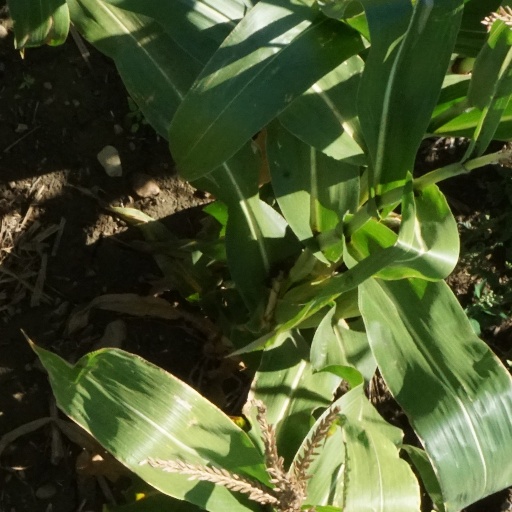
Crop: maize; corn